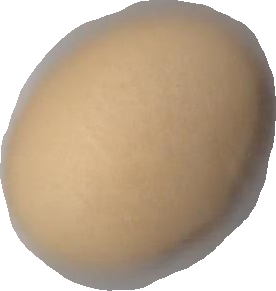
Variety: Dega